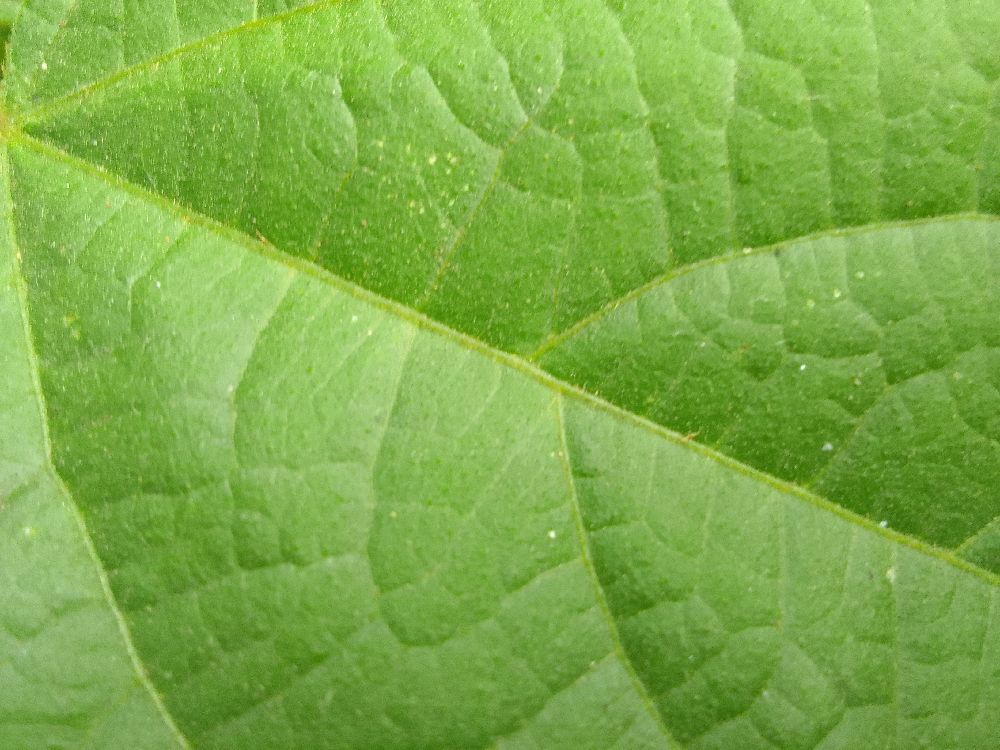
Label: healthy